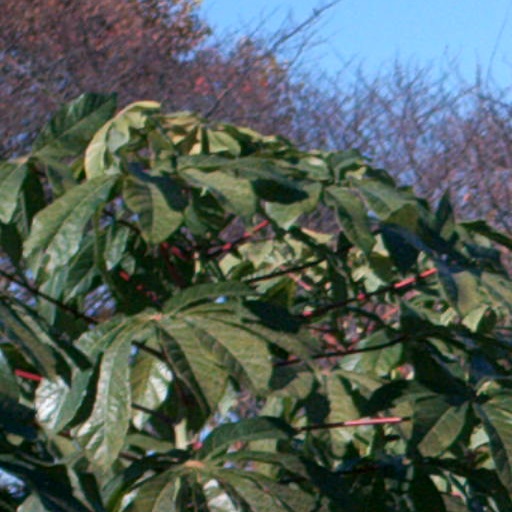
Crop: cassava